Ariel (moon)

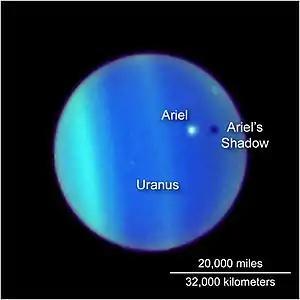
the planet Uranus is seen through the Hubble telescope, its atmosphere defined by bands of electric blue and green. Ariel appears as a white dot floating above it, casting a dark shadow below

The apparent magnitude of Ariel is 14.8; similar to that of Pluto near perihelion. However, while Pluto can be seen through a telescope of 30 cm aperture, Ariel, due to its proximity to Uranus's glare, is often not visible to telescopes of 40 cm aperture.